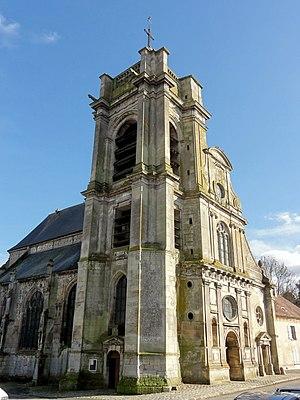
Vue partielle depuis le nord-ouest.
L'église de la Nativité de la Vierge, anciennement dédiée à saint Fiacre, est une église catholique située au Mesnil-Aubry, en France. Bâtie presque entièrement au XVIᵉ siècle, l'église est essentiellement de style Renaissance, mais le bas-côté nord des années 1530 est encore de style gothique flamboyant, et les voûtes des autres parties sont également flamboyantes. Les étages supérieurs du clocher et le registre supérieur de la façade datent quant à eux de la fin du XVIIᵉ siècle et représentent l'une des rares manifestations du style baroque sur une église de la région. Le couronnement du clocher avec sa bulbe n'a été ajouté qu'au XVIIIᵉ siècle. La nef, le chœur et le bas-côté sud sont l'œuvre du maître-maçon luzarchois Nicolas de Saint-Michel et comptent parmi ses réalisations les plus abouties. Construites pendant une seule campagne de travaux s'échelonnant sur une trentaine d'années jusqu'en 1587, leur unicité de style est frappante. Pour la beauté linéaire de son intérieur, son harmonie et son caractère élancé, l'église du Mesnil-Aubry passe pour être l'une des plus belles du pays de France.